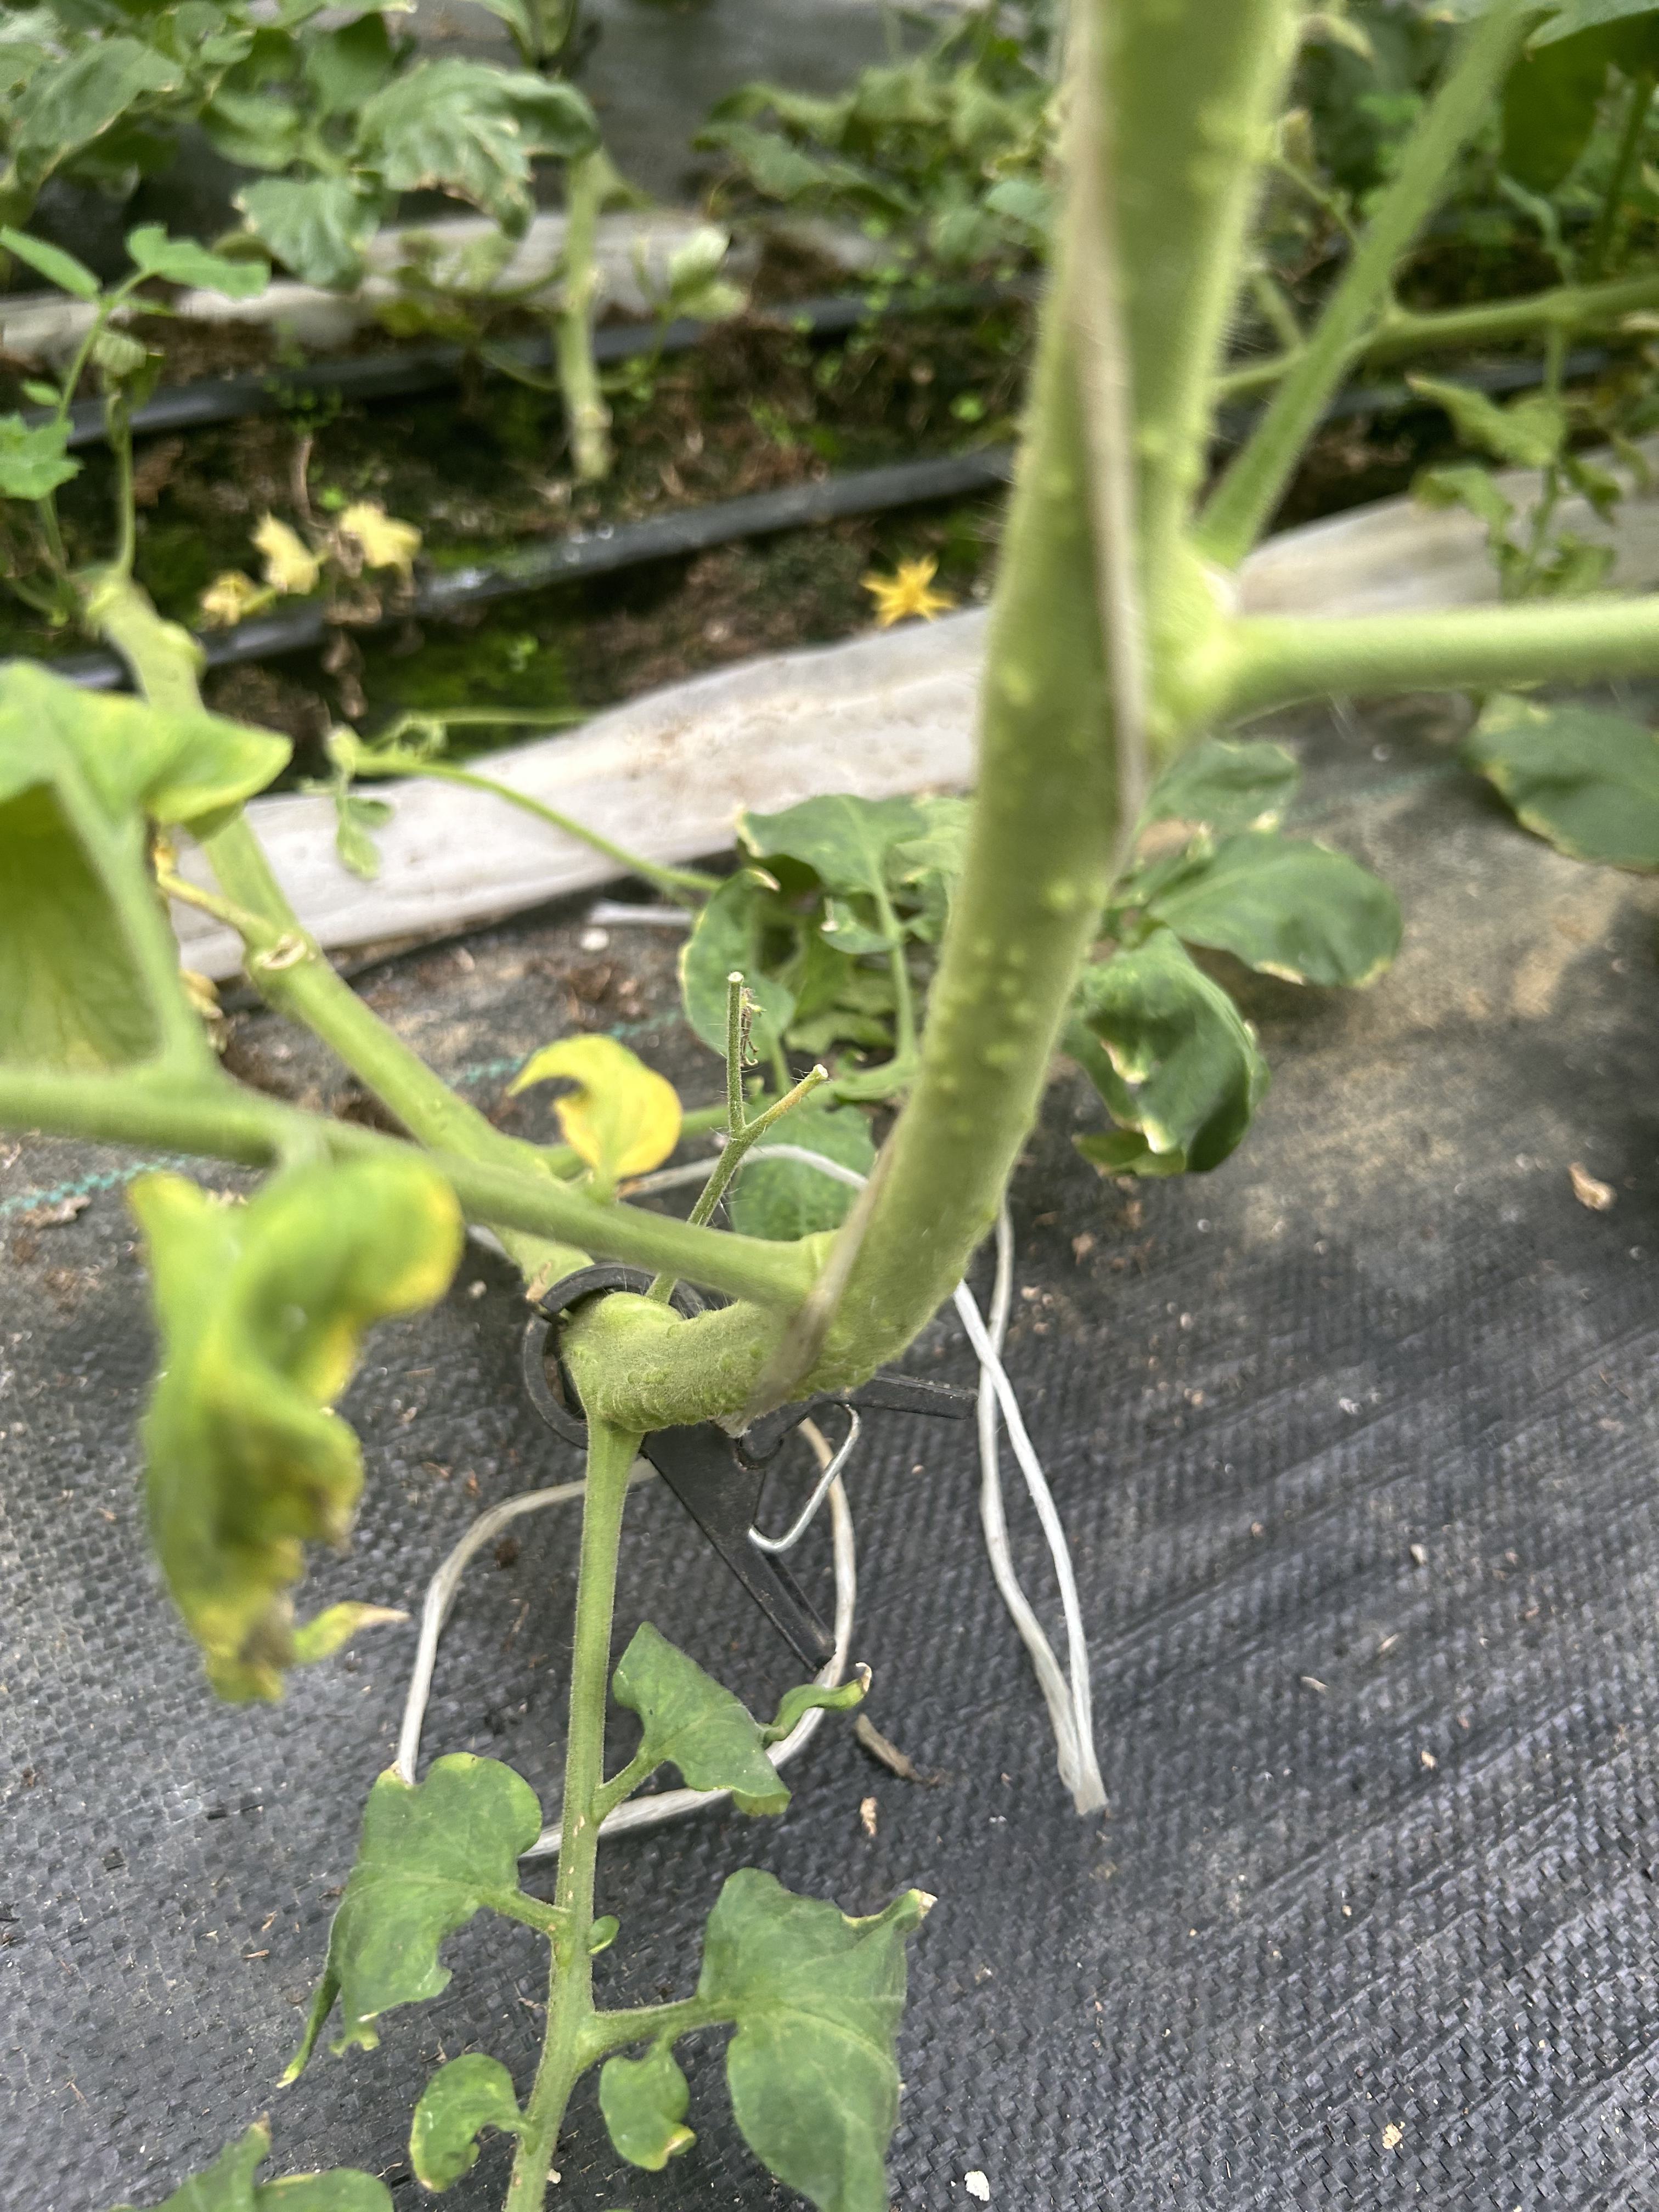
Disease: Wilt